Séamus Callanan

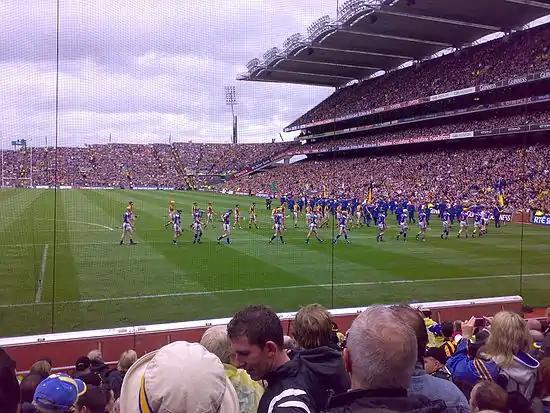
The Kilkenny and Tipperary teams parade before the 2009 All-Ireland final at Croke Park.

On 3 May 2009, Callanan lined out in a second successive National League final when Tipperary faced Kilkenny. He top scored for the team with 1-07 from centre-forward but ended on the losing side after a 2-26 to 4-17 extra-time defeat. On 12 July 2009, Callanan started the Munster final at centre-forward. He ended the game with a second successive winners' medal after scoring 1-01 in the 4-14 to 2-16 defeat of Waterford. Callanan was again selected at centre-forward for the All-Ireland final against Kilkenny on 6 September 2009. He scored three points from play but ended the game on the losing side following a 2-22 to 0-23 defeat. Callanan ended the season by receiving a second consecutive All-Star nomination.